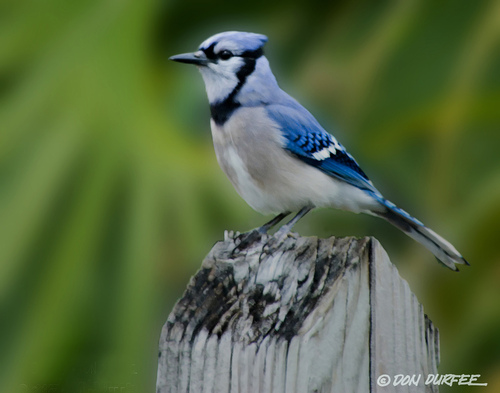
this is a bird with a white belly and breast and blue wings.
a small bird with a white belly, and a blue body, with black in its wings and head.
this is a grey bird with blue wings, a white throat and a blue crown.
this white-breasted bird has blue and black tail and wing feathers, a pointed black beak, and black eyes.
this bird has a bright blue back, a lighter blue breast and abdomen, a distinctive blue crown, and black striping on the wing feathers, face, and neck.
this bird has wings that are blue with a white belly
this bird is white with blue and has a long, pointy beak.
this bird is white with blue and has a long, pointy beak.
this is a blue bird with white wingbars, white throat and gray breast and belly.
the bird has a light blue belly and bright blue stripes on its back.
Species: Blue Jay